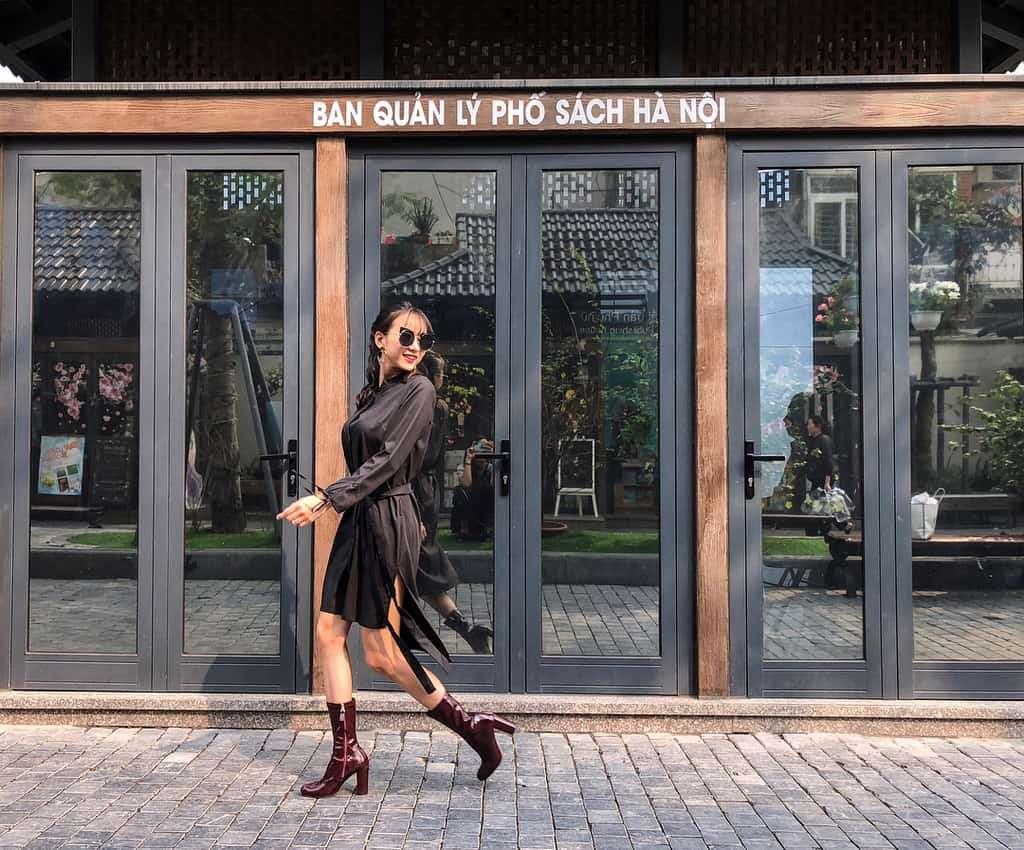
người phụ nữ đang trong tư thế di chuyển trên vỉa hè